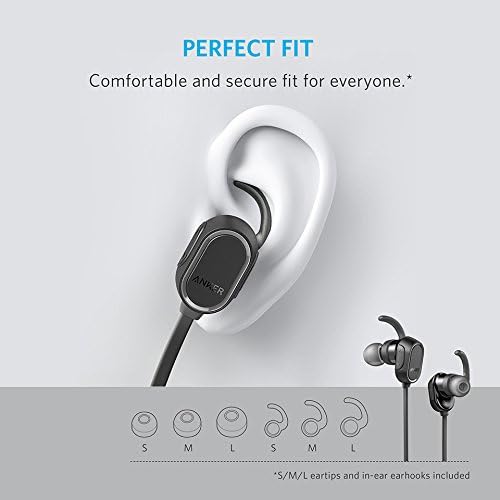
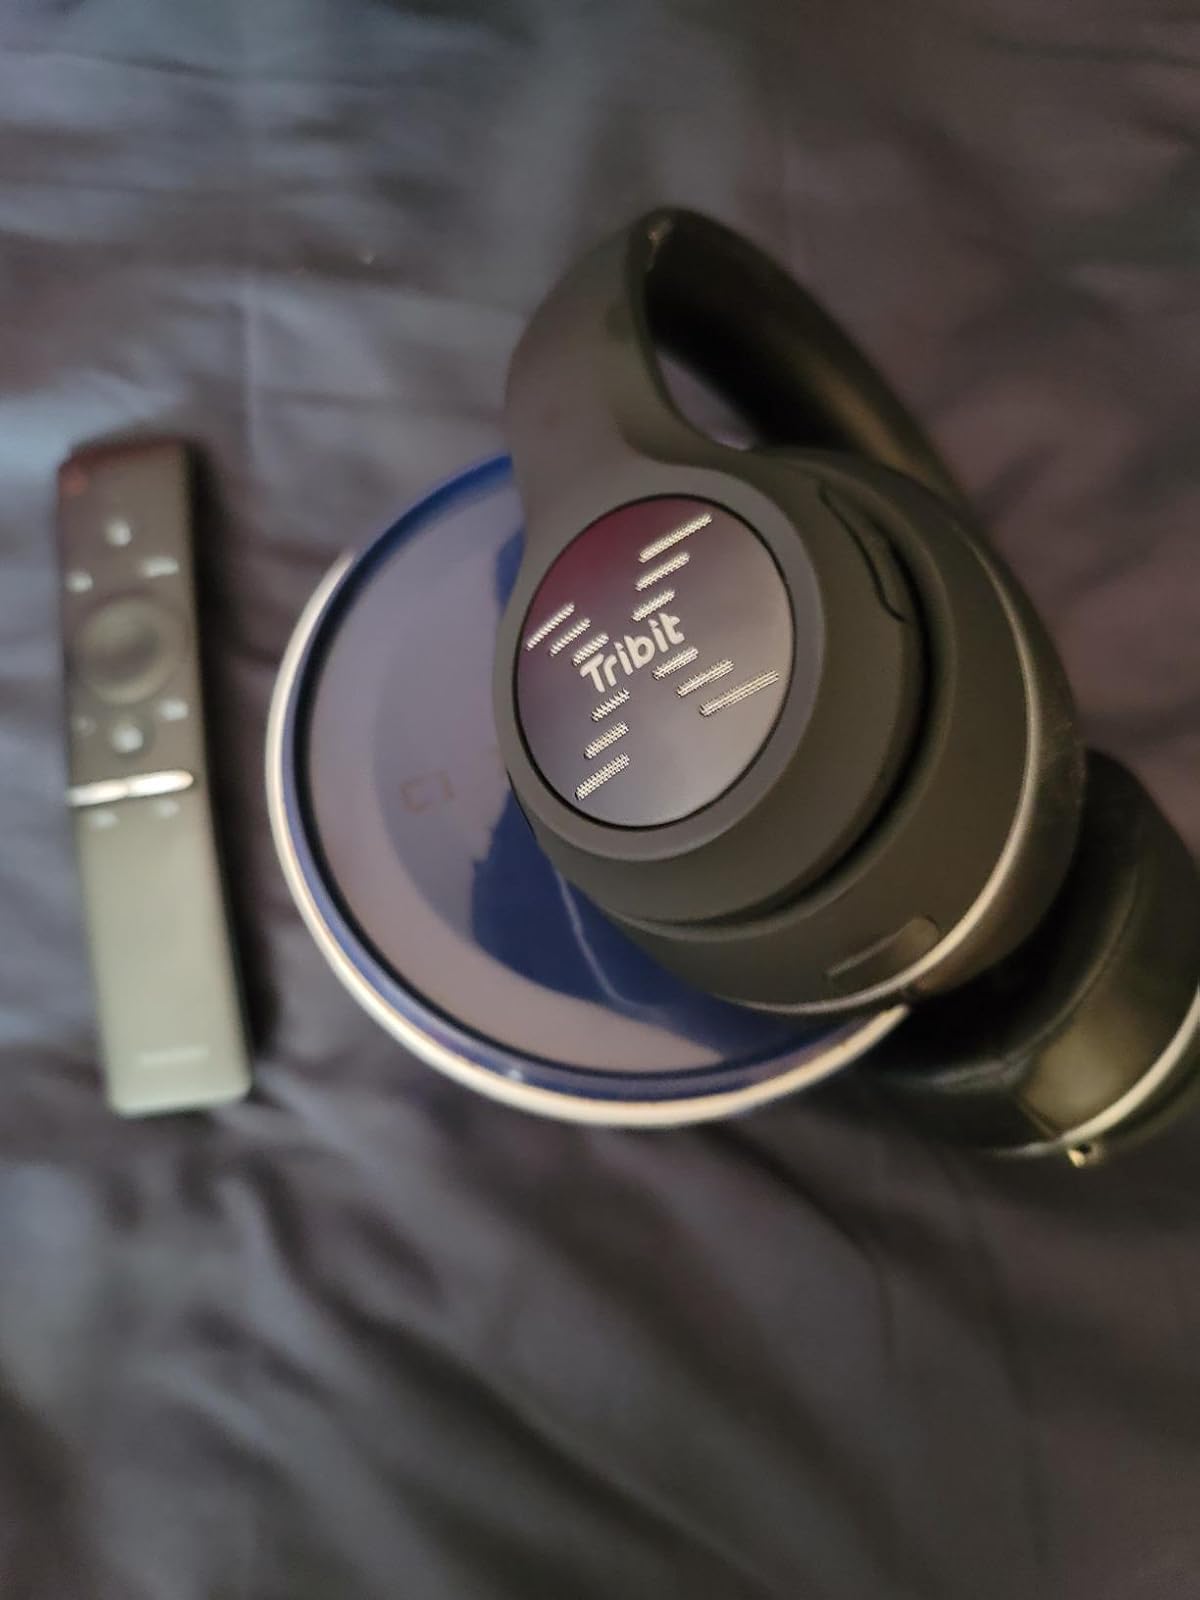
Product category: headphones
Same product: no